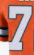
Number: 7